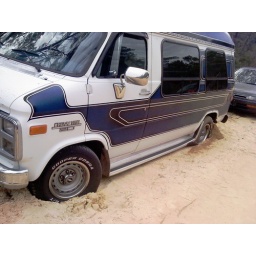
Got my van stuck in the sand. Took nearly 30 hippies to push this big boy outta the sand.